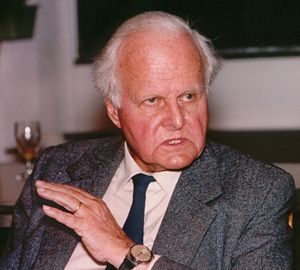
Carl Friedrich von Weizsäcker
Carl Friedrich von Weizsäcker var en tysk fysiker og filosof. Han var den sidste fra den gruppe af videnskabsfolk, der under 2. verdenskrig arbejdede med at fremstille atomvåben til Nazityskland.